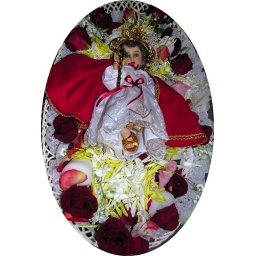
Jesus in his bed of flowers